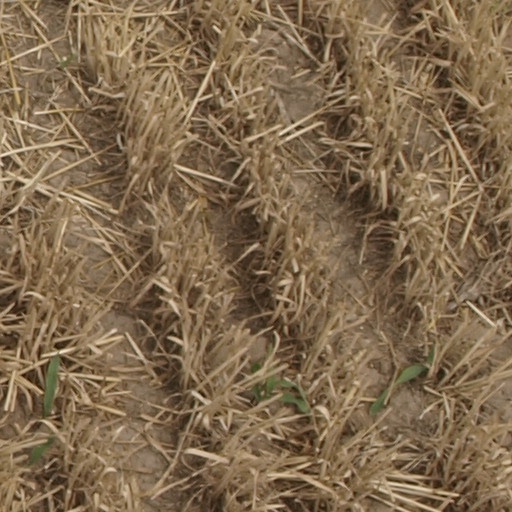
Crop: maize; corn